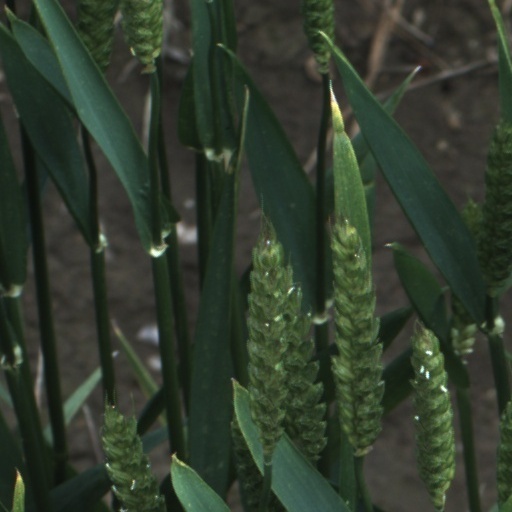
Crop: wheat